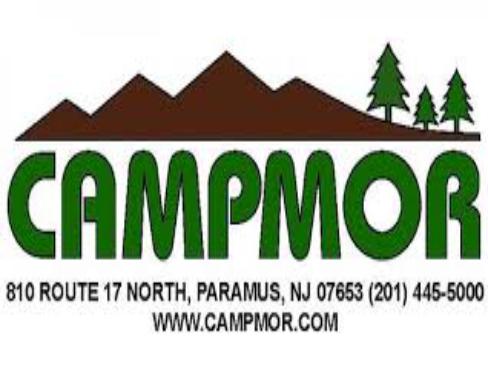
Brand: Campmor
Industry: Clothes